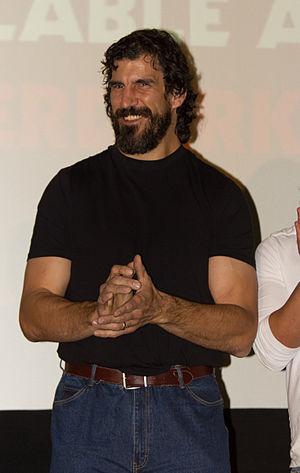
Robert Maillet, né le 26 octobre 1969 à Sainte-Marie-de-Kent au Nouveau-Brunswick, est un lutteur professionnel et un acteur acadien canadien.